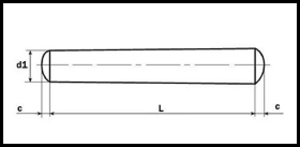
DIN 1
DIN 1
DIN 1
DIN 1 er en DIN-standard for en konisk stift.